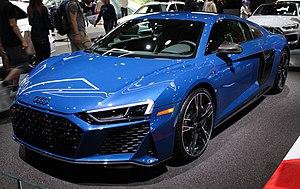
L'Audi R8 est une voiture de sport du constructeur allemand Audi. C'est le premier coupé GT deux-places de la marque qui rivalise ainsi avec les marques historiques de ce segment : Porsche, Ferrari, Corvette ou Aston Martin.